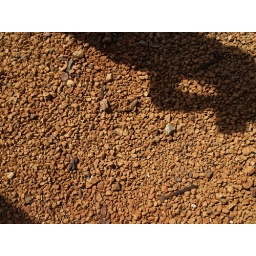
The gravel below the bridge has turned a rusty color from the bridge.